Enischnomyia

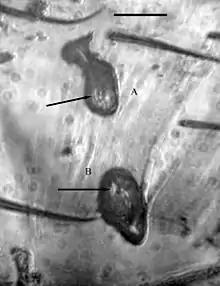
"Vetufebrus ovatus" oocysts in "E. stegosoma" midgut

The amber entombing "E. stegosoma" contains no preserved evidence of what its host animal may have been. However member species of Streblidae are bat parasites, with the Nycterophiliinae species being obligate external parasites that feed on the blood of bats, so it is suggested "E. stegosoma" was the same. At least two bat fur fossils had been described from Dominican amber prior to the description of "E. stegosoma". A larval Nymphalidae brush-footed butterfly with a single hair stuck to a rear spine was described in 1998, with the hair noted to be similar to those of the bat genus "Eptesicus". In 2005 additional bat hairs were reported in the amber specimen entombing the extinct kissing-bug "Triatoma dominicana", itself a host to the extinct "Trypanosoma antiquus".